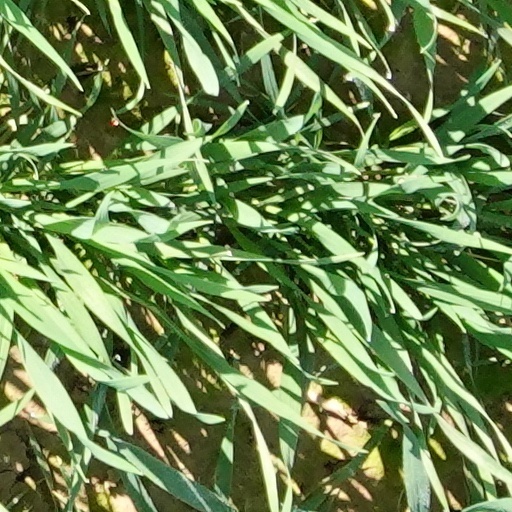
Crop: wheat